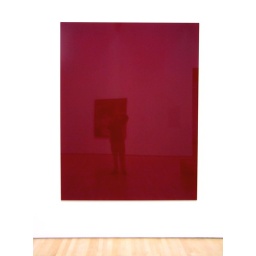
Self portrait in a blood red mirror